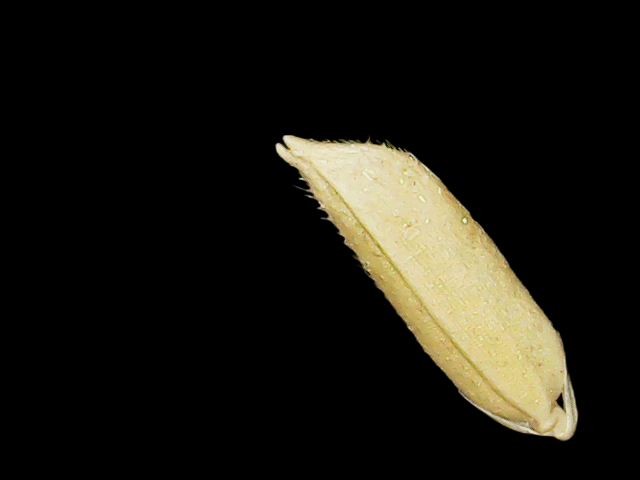
Rice variety: Binadhan07